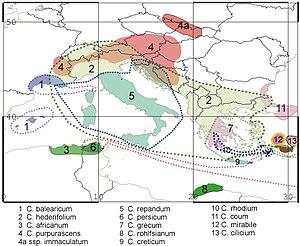
Les Cyclamens sont un genre de plantes vivaces tubéreuses de la famille des Primulacées comportant plus d'une vingtaine d'espèces botaniques. Le nom vulgaire en usage pour désigner ces plantes reprend le terme scientifique. Dans de nombreux pays méditerranéens les cyclamens poussent en plein air, où ils croissent surtout dans les régions fraîches et montagneuses. La plus grande concentration d’espèces se trouve en Asie Mineure. Cyclamen purpurascens remonte jusqu'en Europe centrale. Cyclamen somalense pousse dans le nord-est de la Somalie. Quant à Cyclamen persicum, il est à l'origine des cultivars non rustiques au feuillage ou aux fleurs variés, vendus sous le terme générique de « cyclamen de fleuriste ».